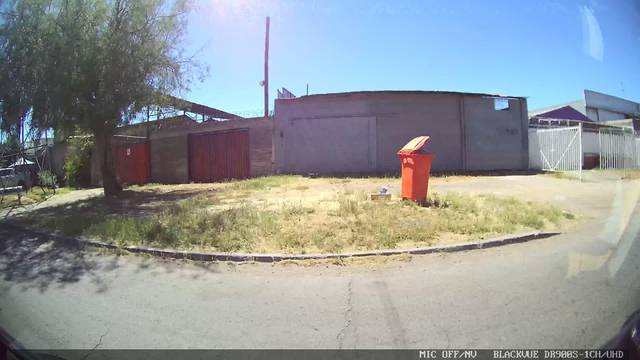
Region: Chile
Coordinates: -33.446, -70.717